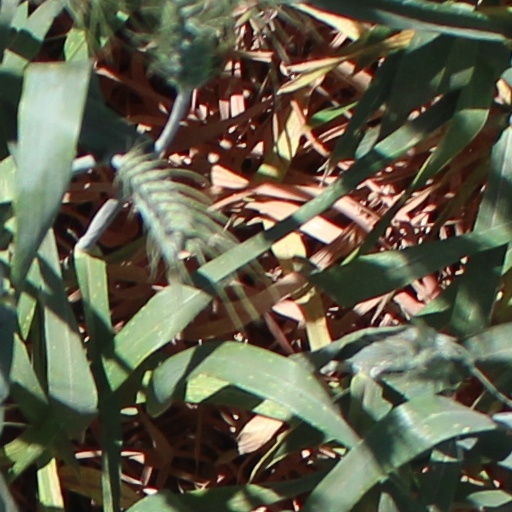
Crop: wheat